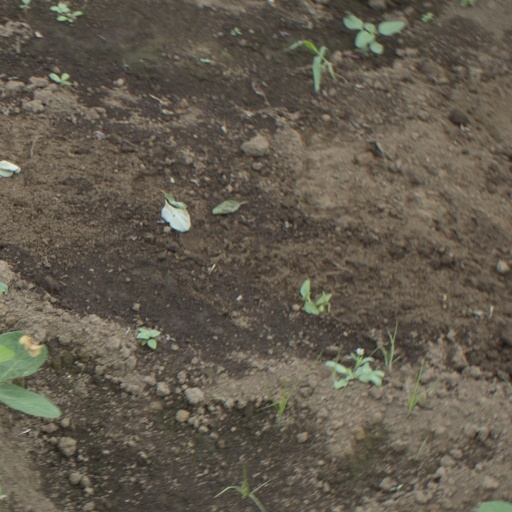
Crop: soybean